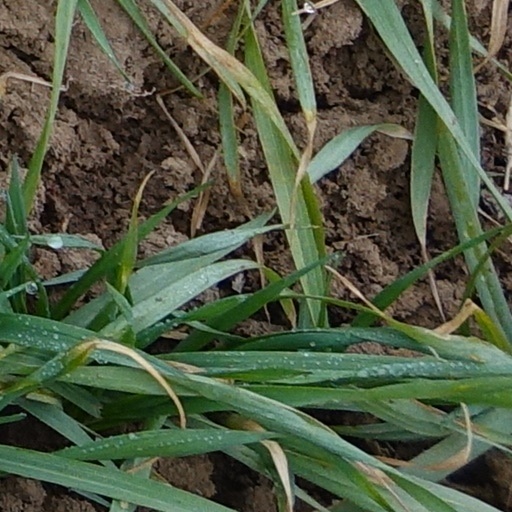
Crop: wheat